Flag of Lebanon

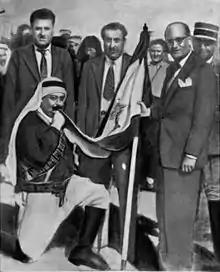
Emir Majid Arslan, left, kissing the new flag of Lebanon, and Sabri Hamadeh on the right (1943)

The Lebanese flag is prominently displayed in the offices of the President, the Speaker of Parliament, the Prime Minister, and Lebanese ambassadors abroad, with a large flagpole placed to the right of the desk in these offices. A portrait of the President featuring the flag is also displayed in the offices of high-ranking officials, meeting halls of ministries, embassies, consulates, public institutions, and security agencies. The flag is raised daily from sunrise to sunset on all official government buildings, border stations, airports, and seaports, and remains raised day and night at the Presidential Palace while the President is in Lebanon. It is displayed on the right side of the President's vehicle and the front right side of the vehicles of the Speaker of Parliament and the Prime Minister. The display of faded or torn flags is prohibited, and the flag is flown at half-mast during periods of mourning, as directed by the Prime Minister's Office.